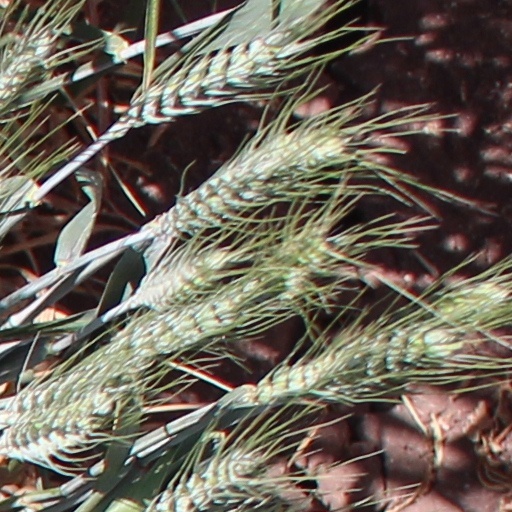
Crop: wheat